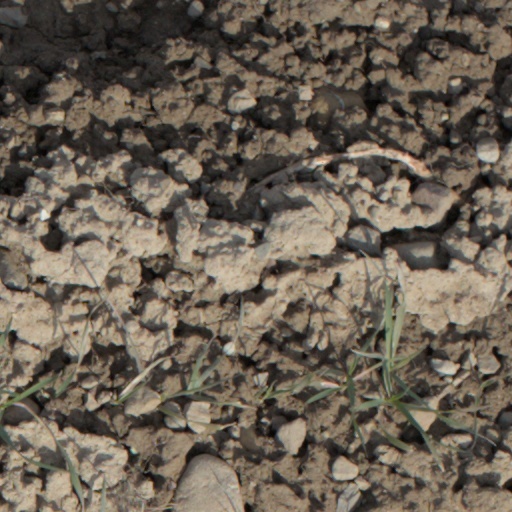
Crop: wheat